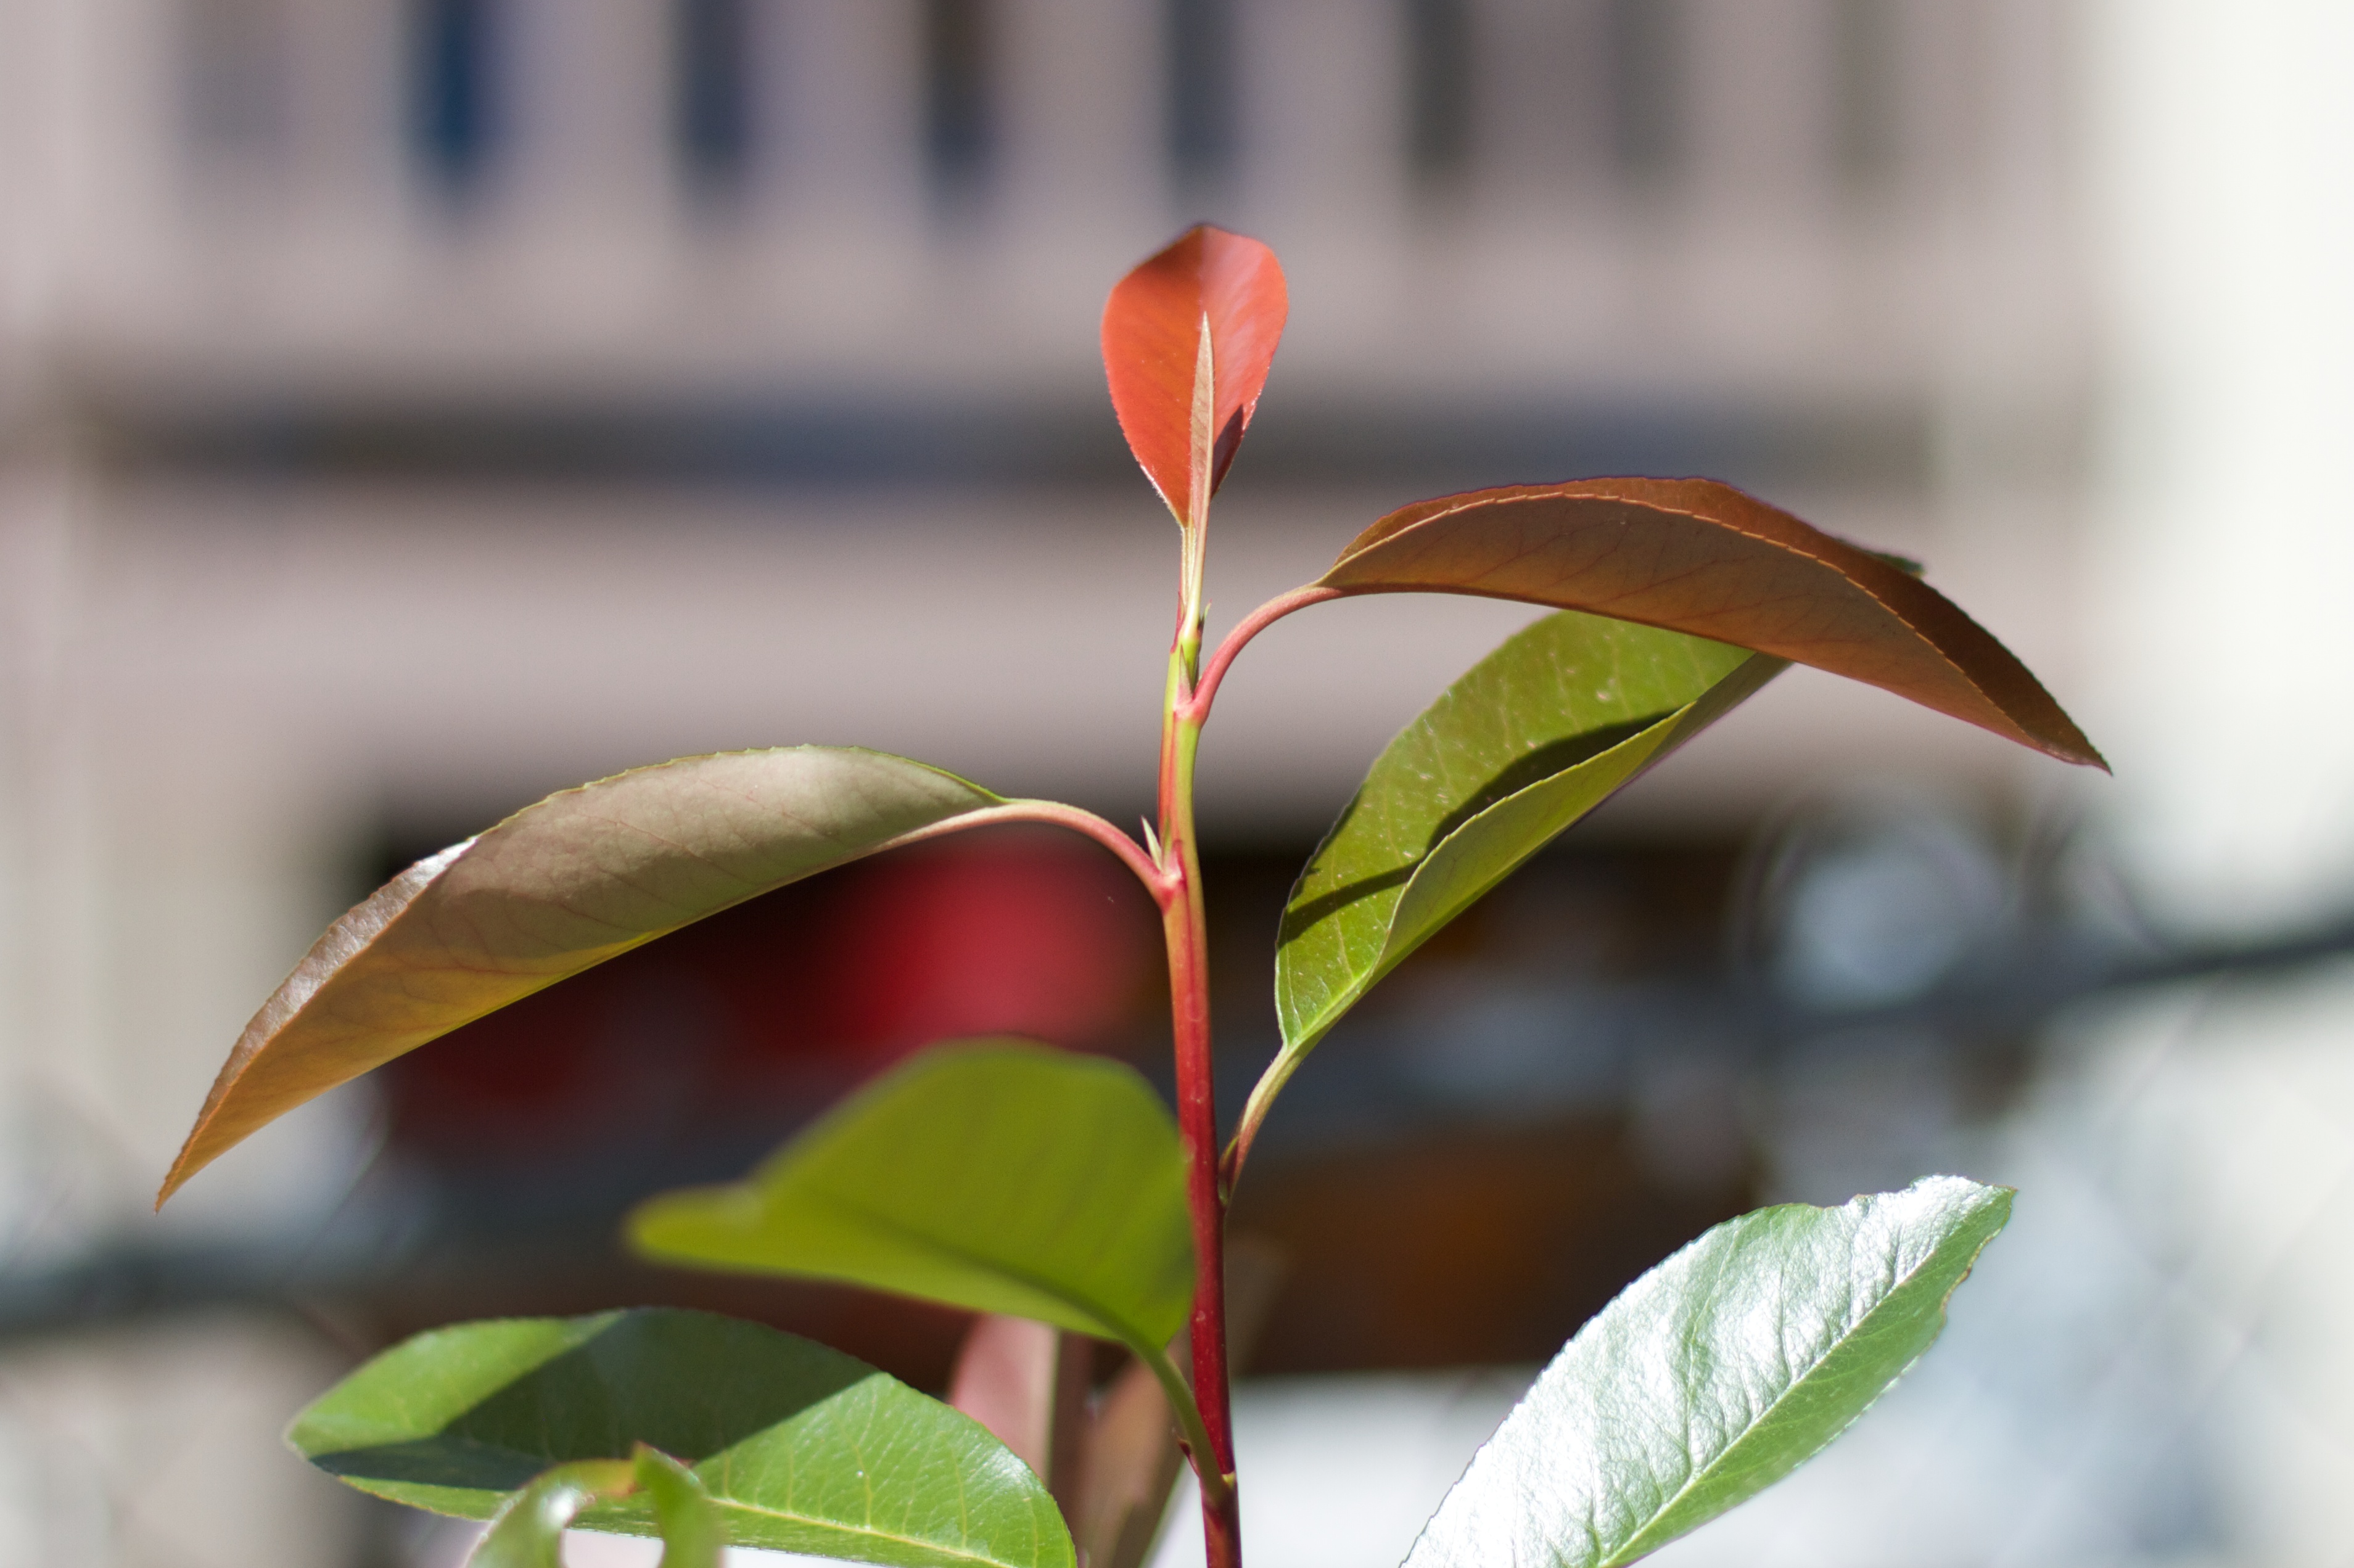
nature, branch, plant, leaf, flower, petal, green, red, color, botany, flora, close up, bud, macro photography, flowering plant, plant stem, land plant